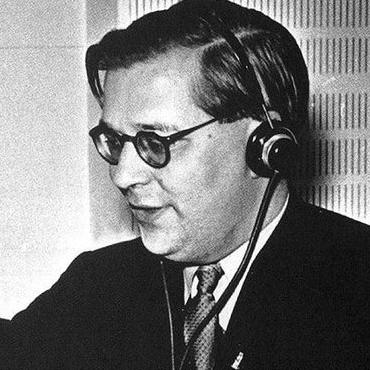
Age: 46